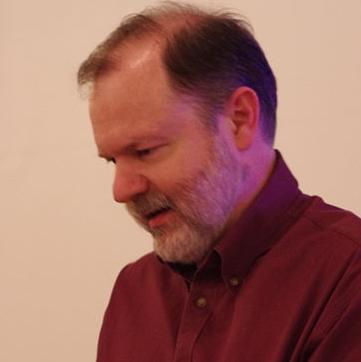
Age: 50